Tchaikovsky State House-Museum

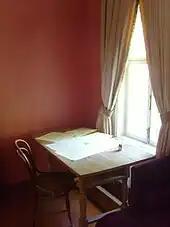
Table in the bedroom overlooking the garden, where Tchaikovsky wrote his Symphony No. 6

Unfortunately for Tchaikovsky, increasing numbers of vacationers came to Maidanovo, along with increasing numbers of people who wanted to see him. After a three-month concert tour to Europe, he decided to move to another house in the area, in the village of Frolovskoye. In May 1892, Tchaikovsky wrote to his brother Anatoly: "I rented a house in Klin to live there. Probably you saw it – the Sakharovs' house, large, comfortable, out-of-town, near the highway to Moscow... I am in need – and I feel it – of having a house in the countryside, or, which is almost the same, in Klin, to make sure that I can get, whenever I wish, a calm, quiet place to work. Besides, I've become accustomed to Klin. The view from inside the house is really wonderful, and there is a rather large garden. I am thinking of buying this house in the future."